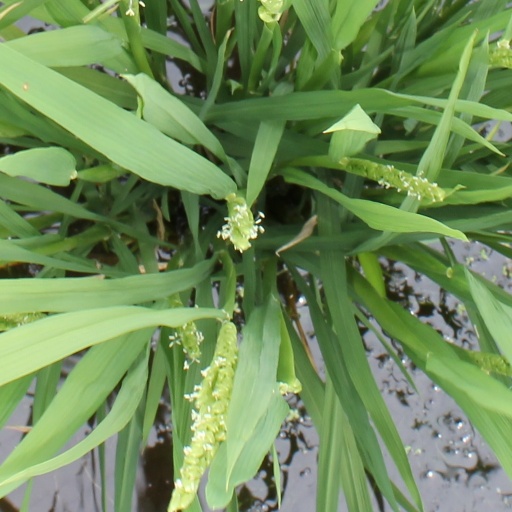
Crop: rice